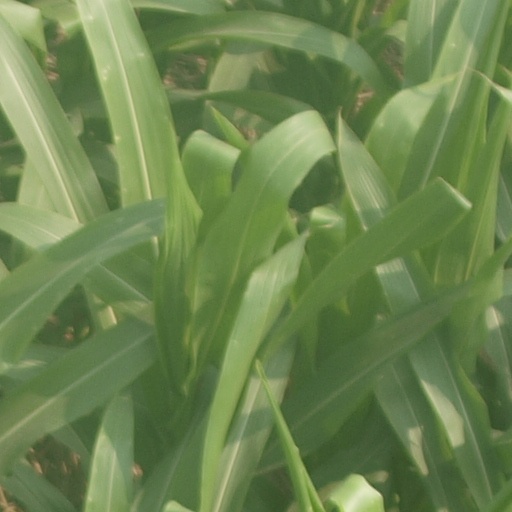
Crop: maize; corn